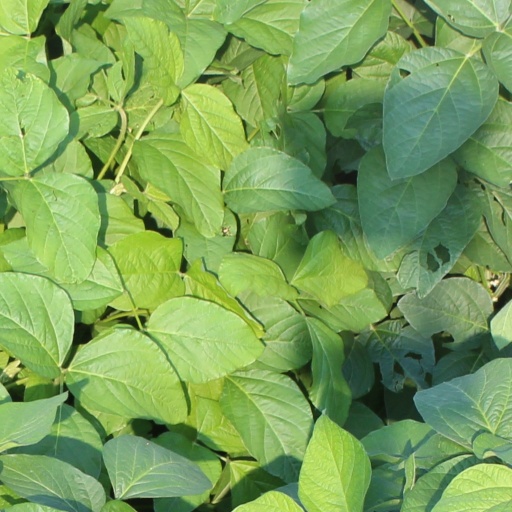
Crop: soybean